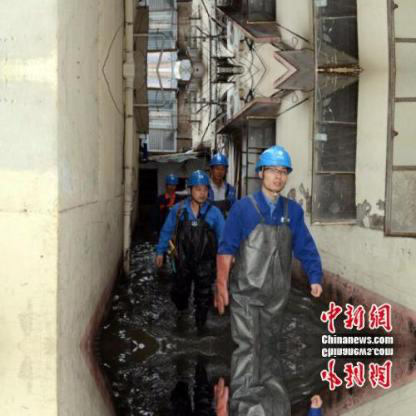
Objects in the image:
label: helmet
label: helmet
label: helmet
label: helmet